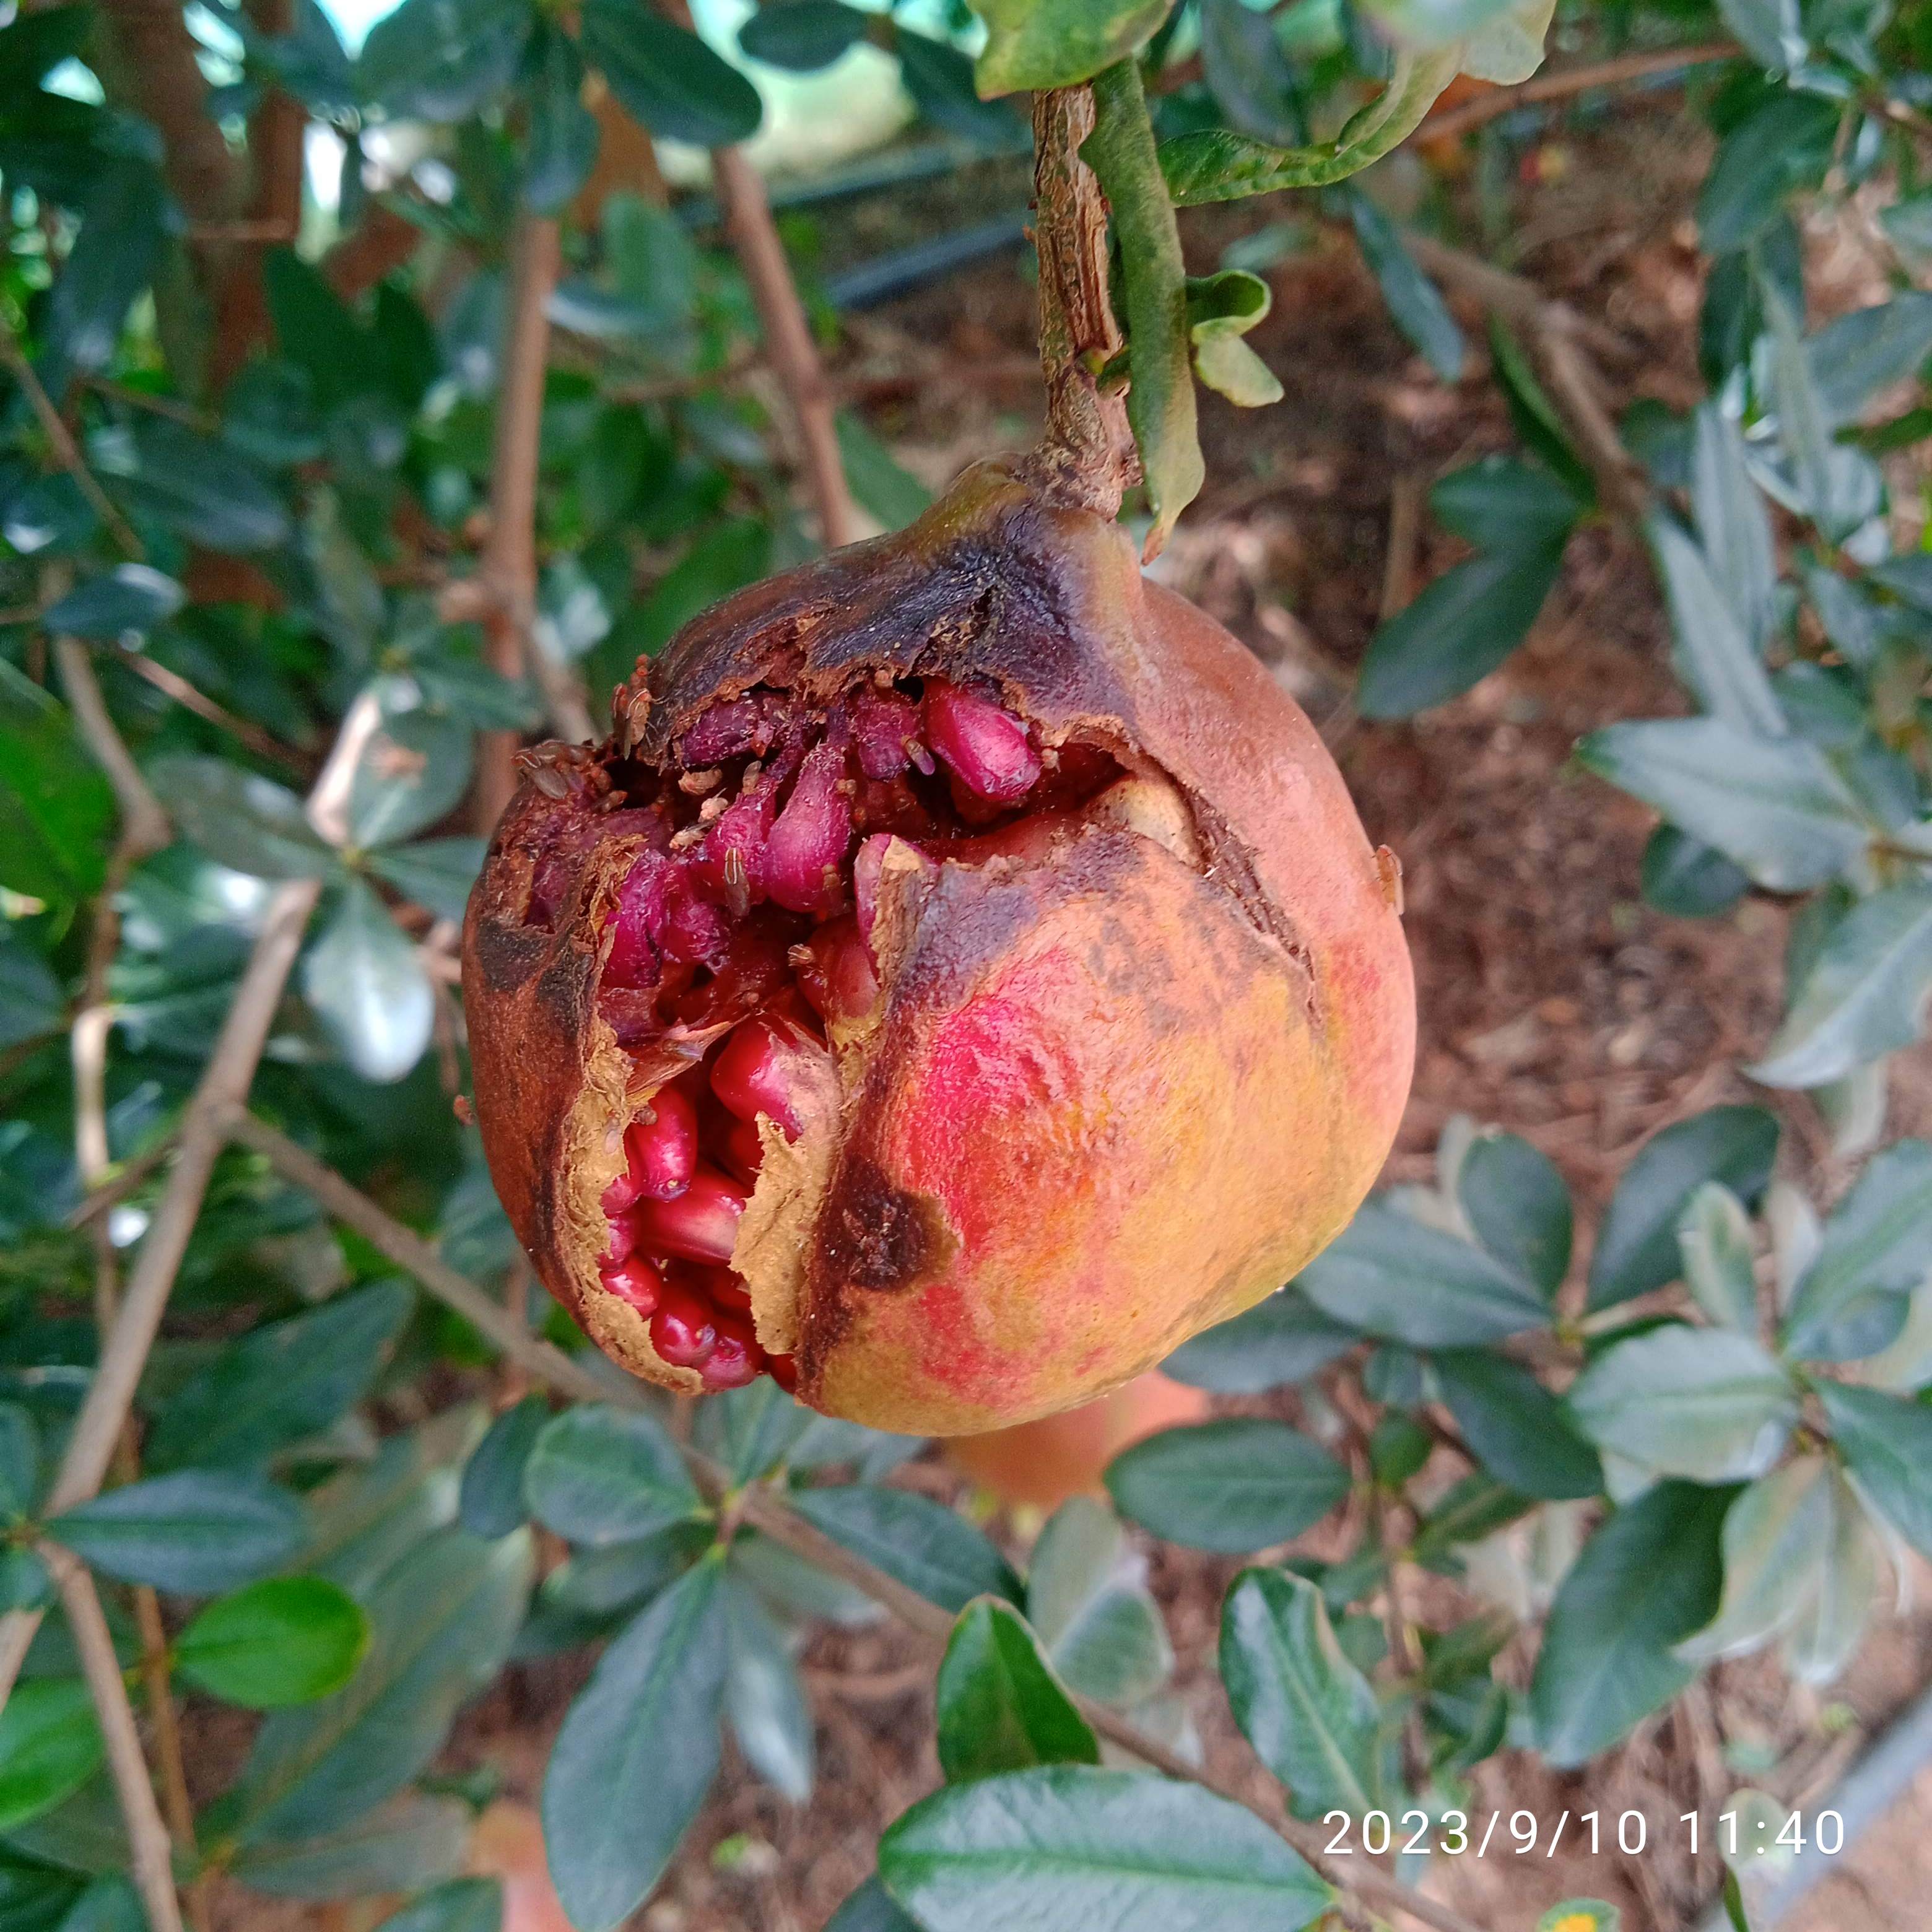
Label: Bacterial_Blight